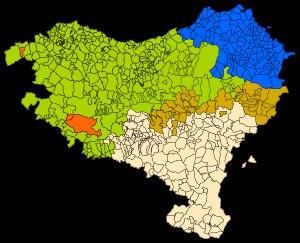
Le basque unifié est une koinè, la forme standard de la langue basque utilisée dans l'ensemble du Pays basque.